Inflammaging

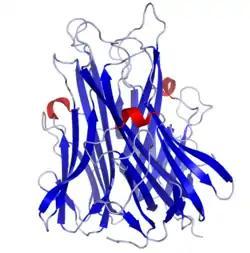
Crystal Structure of TNF-alpha Crystal protein structure of tumor necrosis factor-alpha.

The interleukin 1 family consists of both pro and anti inflammatory mediators and there are 9 genes that encode different forms of interleukin 1, like Il-1a and IL-1B. IL-1B is one of the most prominent mediators of inflammation and its secretion is tightly regulated given its potent nature. IL-1B starts in an inactive form and is induced first by toll like receptors or TNFa and requires a second stimulus by the inflammasome to induce the mature, active form of IL-1B.